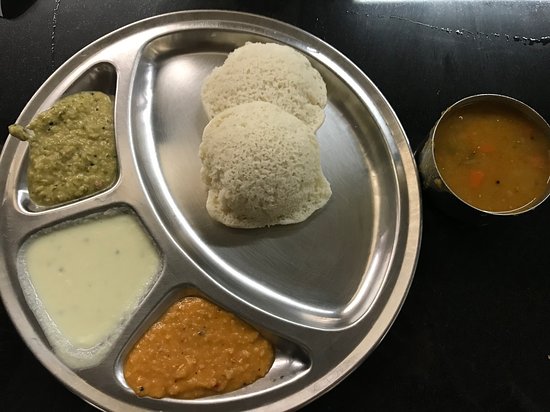
Dish: idli